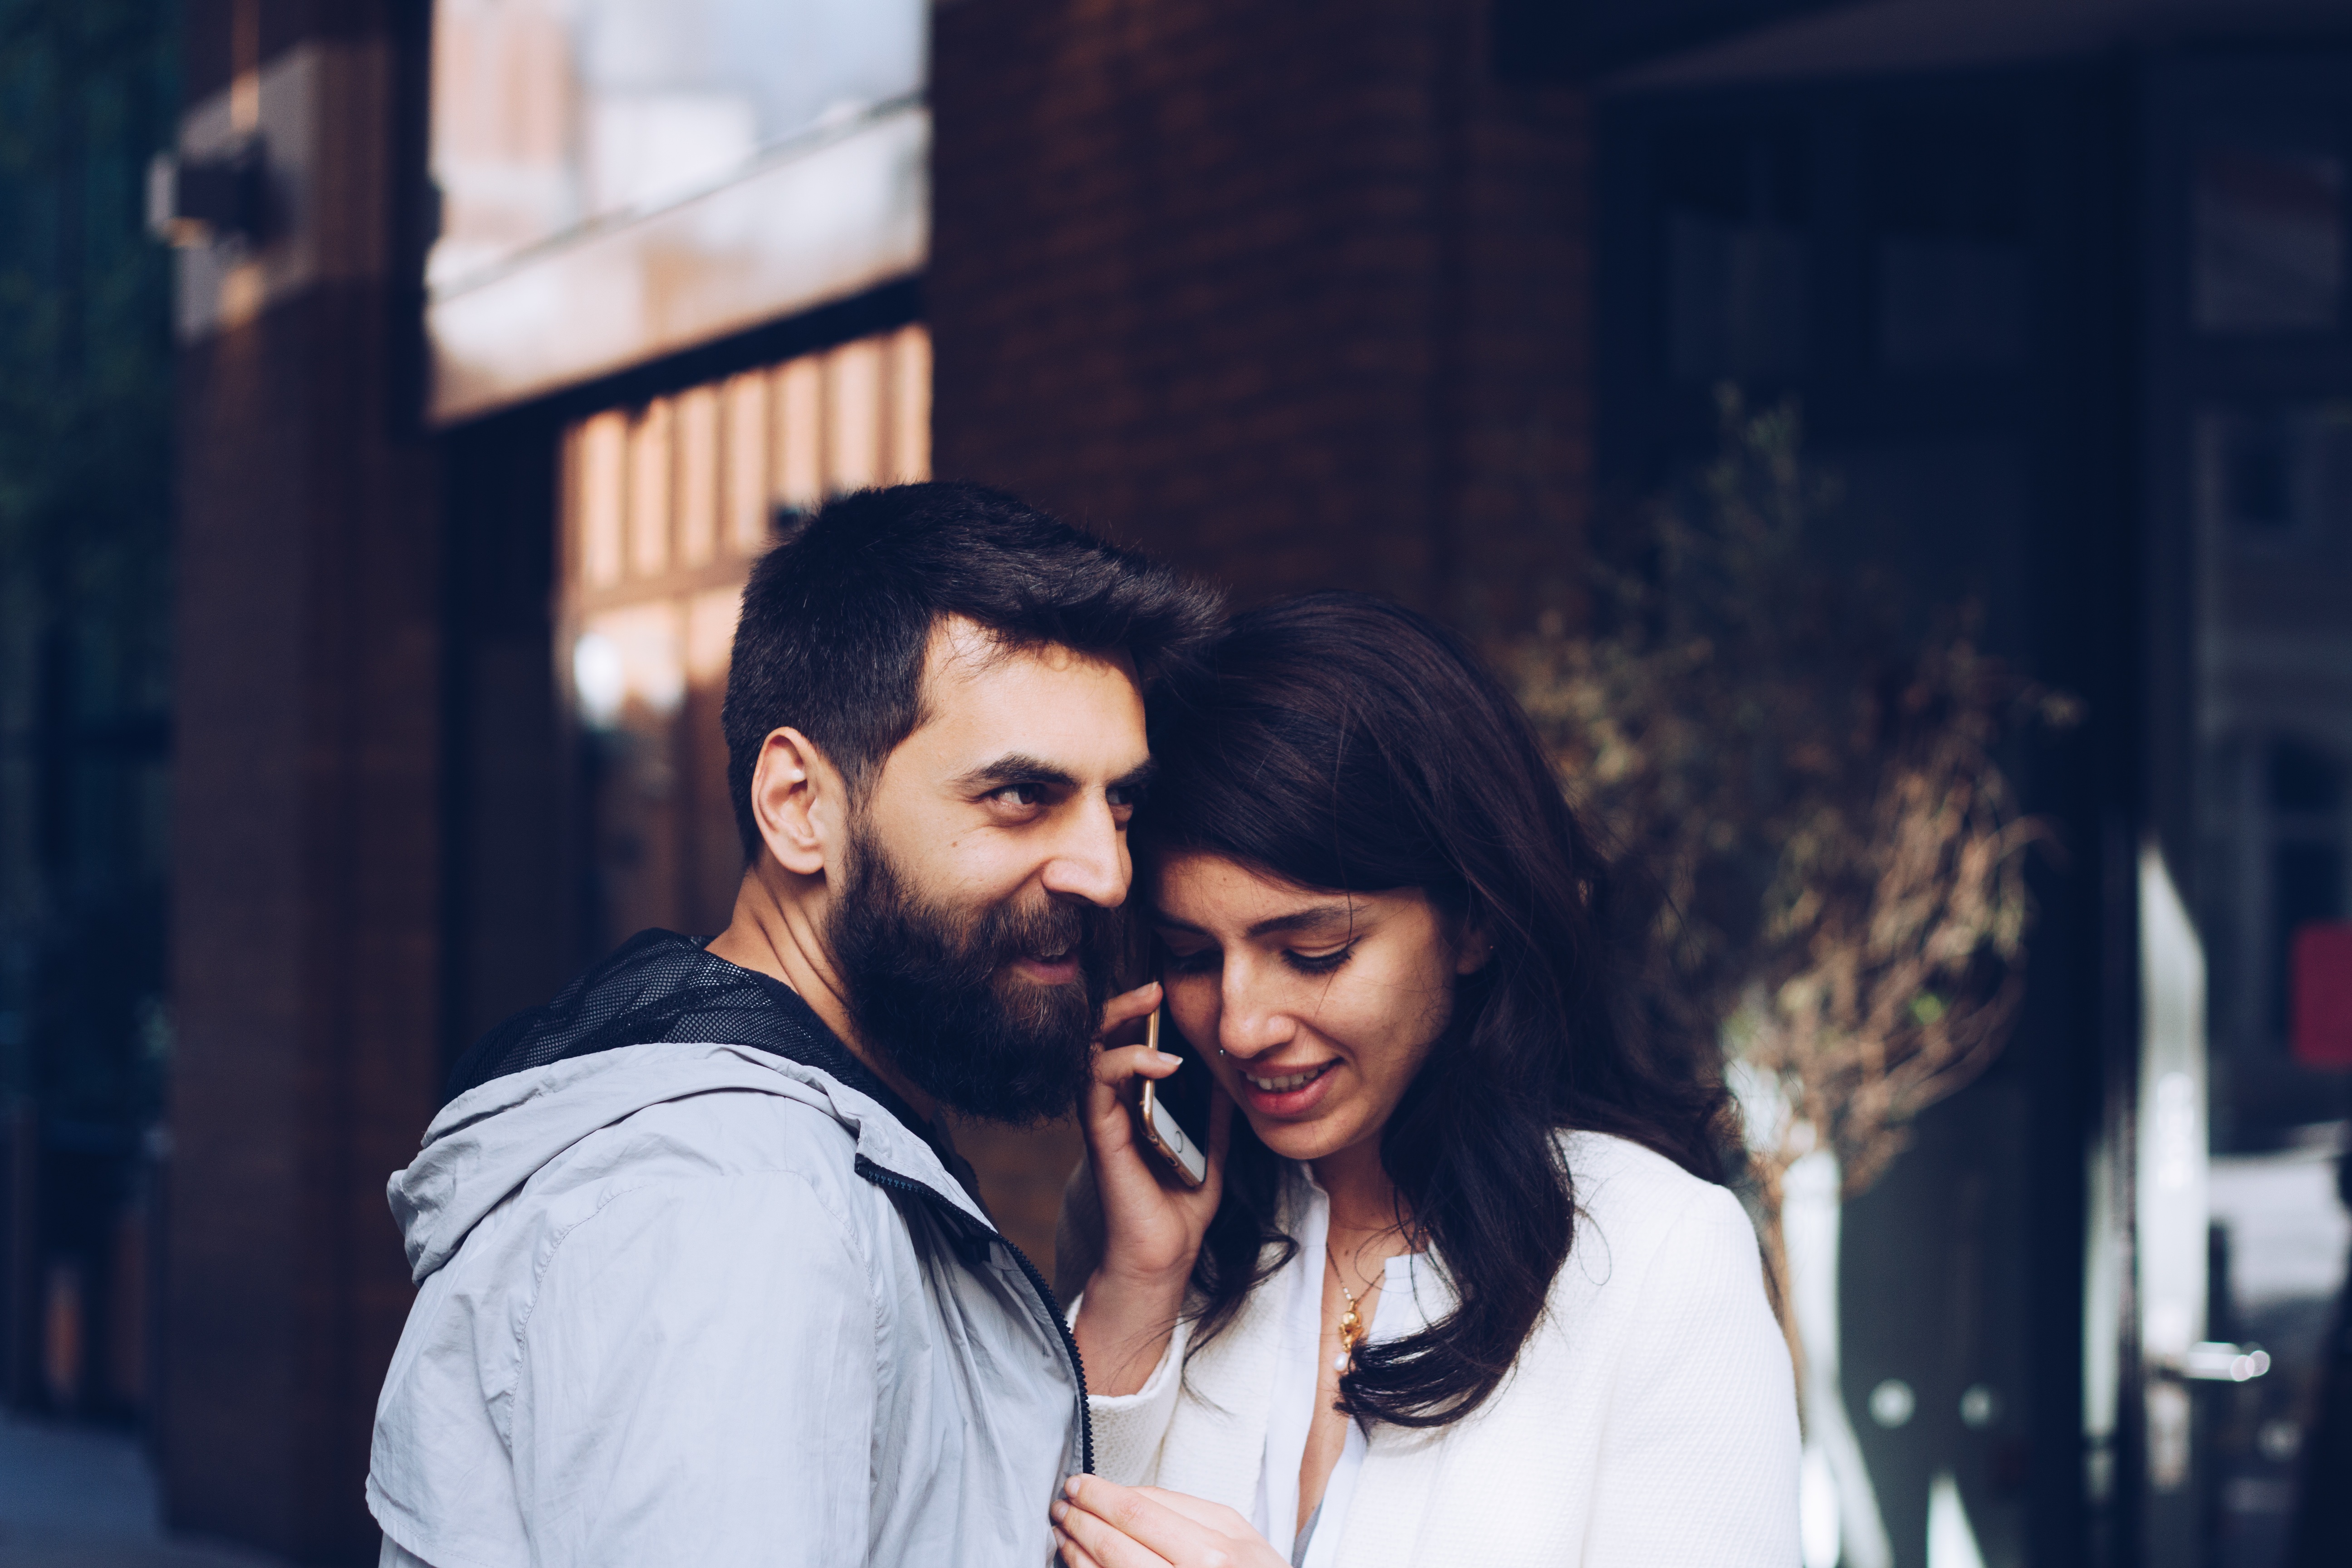
man, person, photography, couple, romance, lady, smile, calling, photograph, interaction